Joseph Jastrow

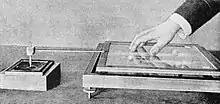
The automatograph

To detect unconscious movement of the hand, Jastrow invented a machine he called the automagraph. He found that when a subject was asked to concentrate on an object, their hand moved unconsciously in that direction. The magnitude of the effect varied across individuals, especially in children, where the movement was more random.